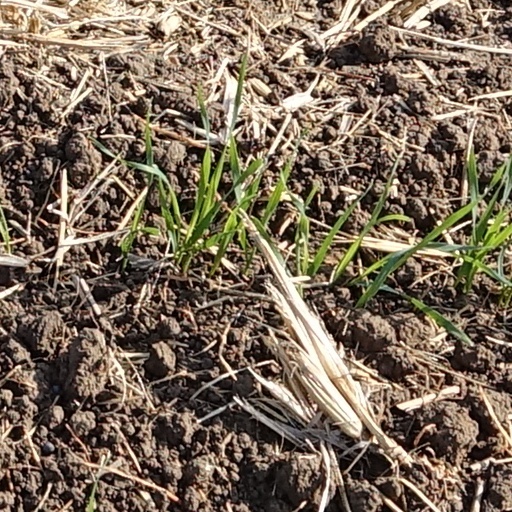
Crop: wheat